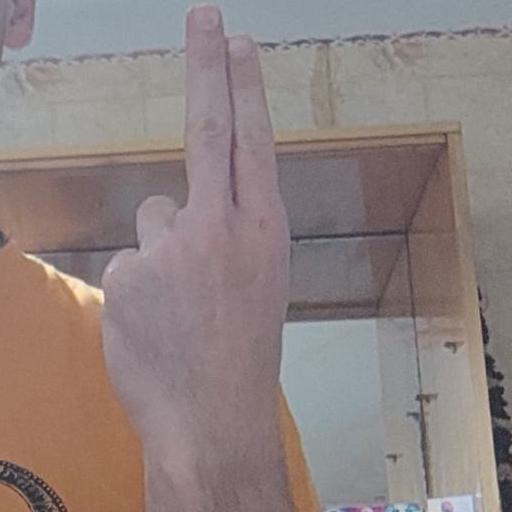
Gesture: two_up_inverted